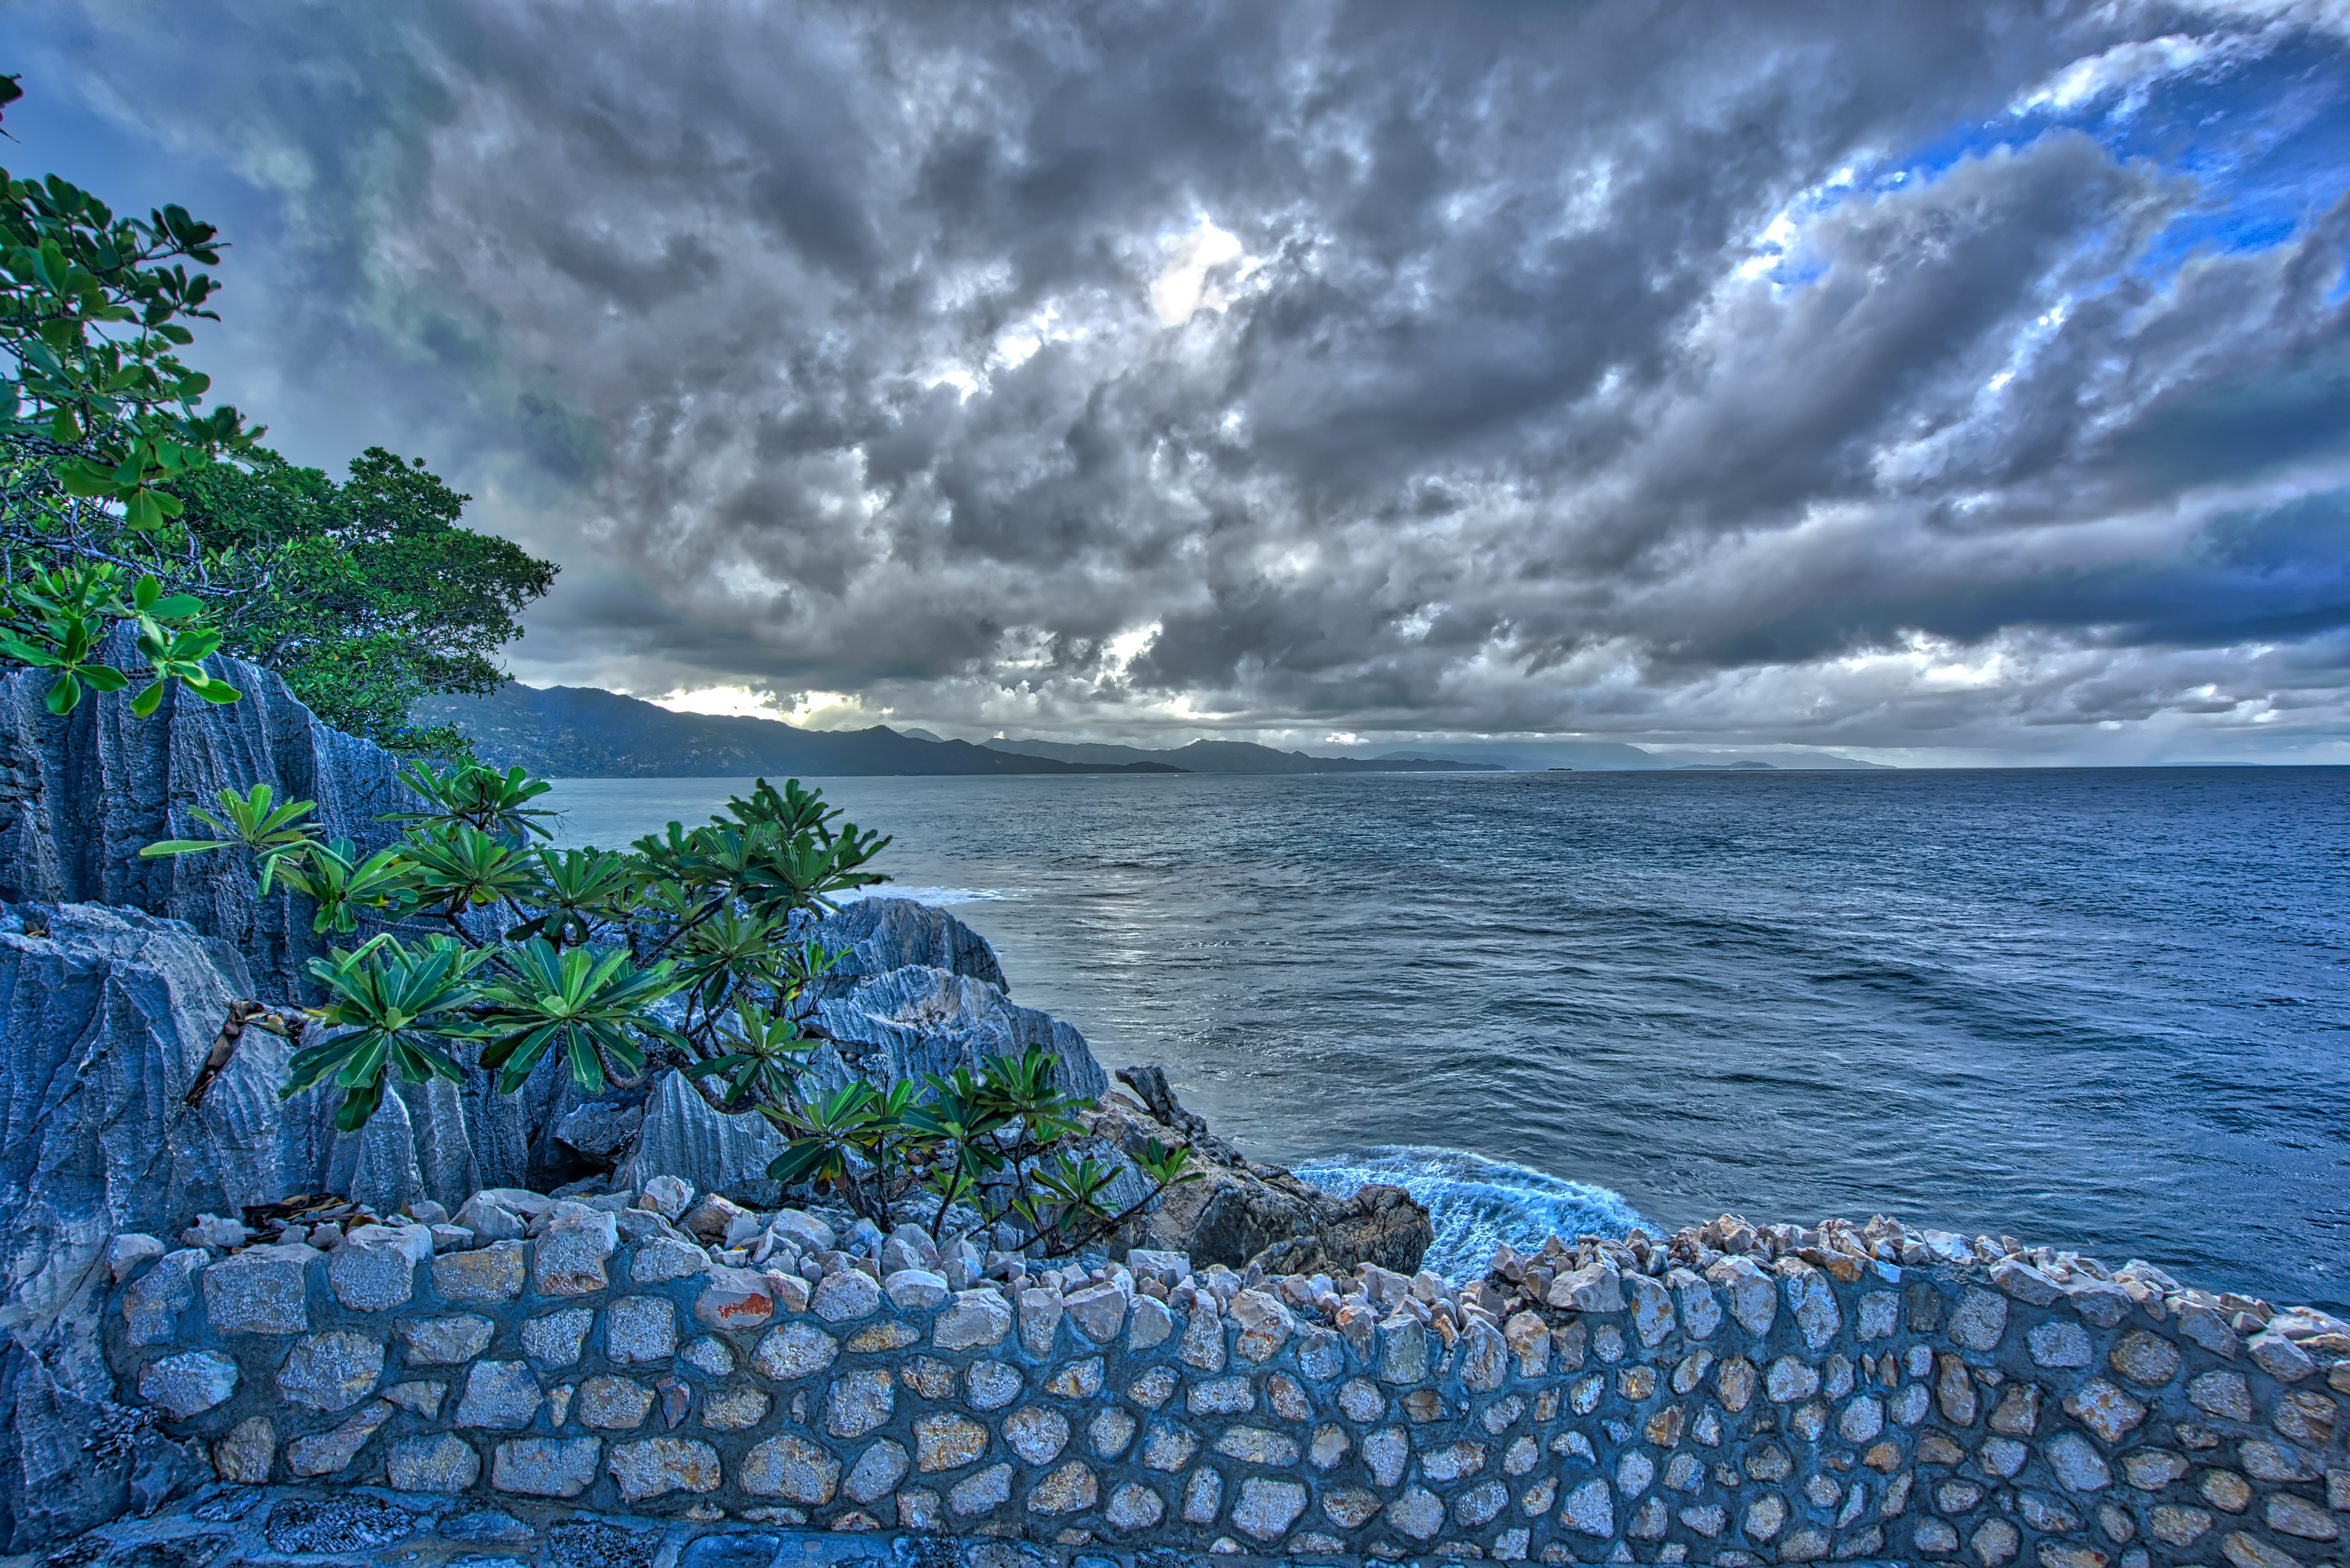
beach, sea, coast, water, nature, rock, ocean, horizon, cloud, sky, shore, wave, flower, bay, body of water, hdr, clouds, haiti, wind wave